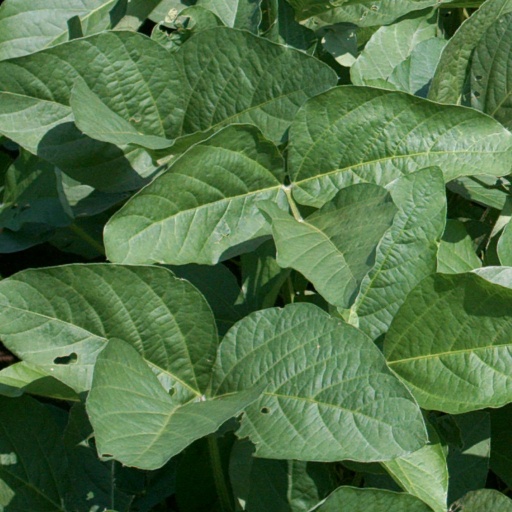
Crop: soybean